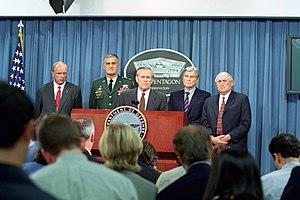
Le vol 77 American Airlines est un vol intérieur de passagers qui est détourné, le 11 septembre 2001, par cinq terroristes d'Al-Qaïda dans le cadre des attentats du 11 septembre. Ils font délibérément s'écraser l'avion contre le Pentagone à Washington, tuant les 59 autres personnes à bord, et 125 personnes présentes dans la zone d'impact du bâtiment. L'avion impliqué, un Boeing 757-200, faisait le service transcontinental quotidien d'American Airlines entre l'aéroport international de Dulles, à Washington DC, vers l'aéroport international de Los Angeles en Californie.